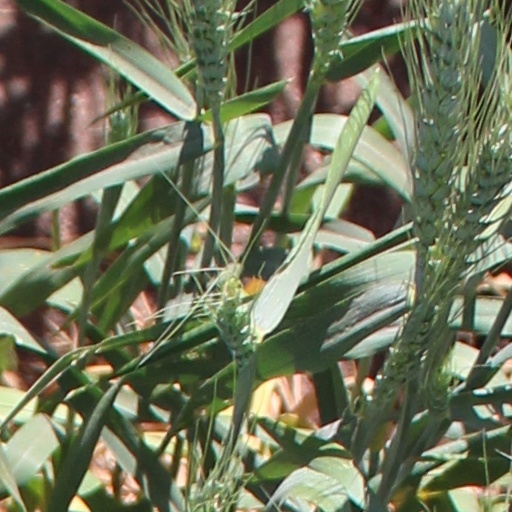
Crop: wheat